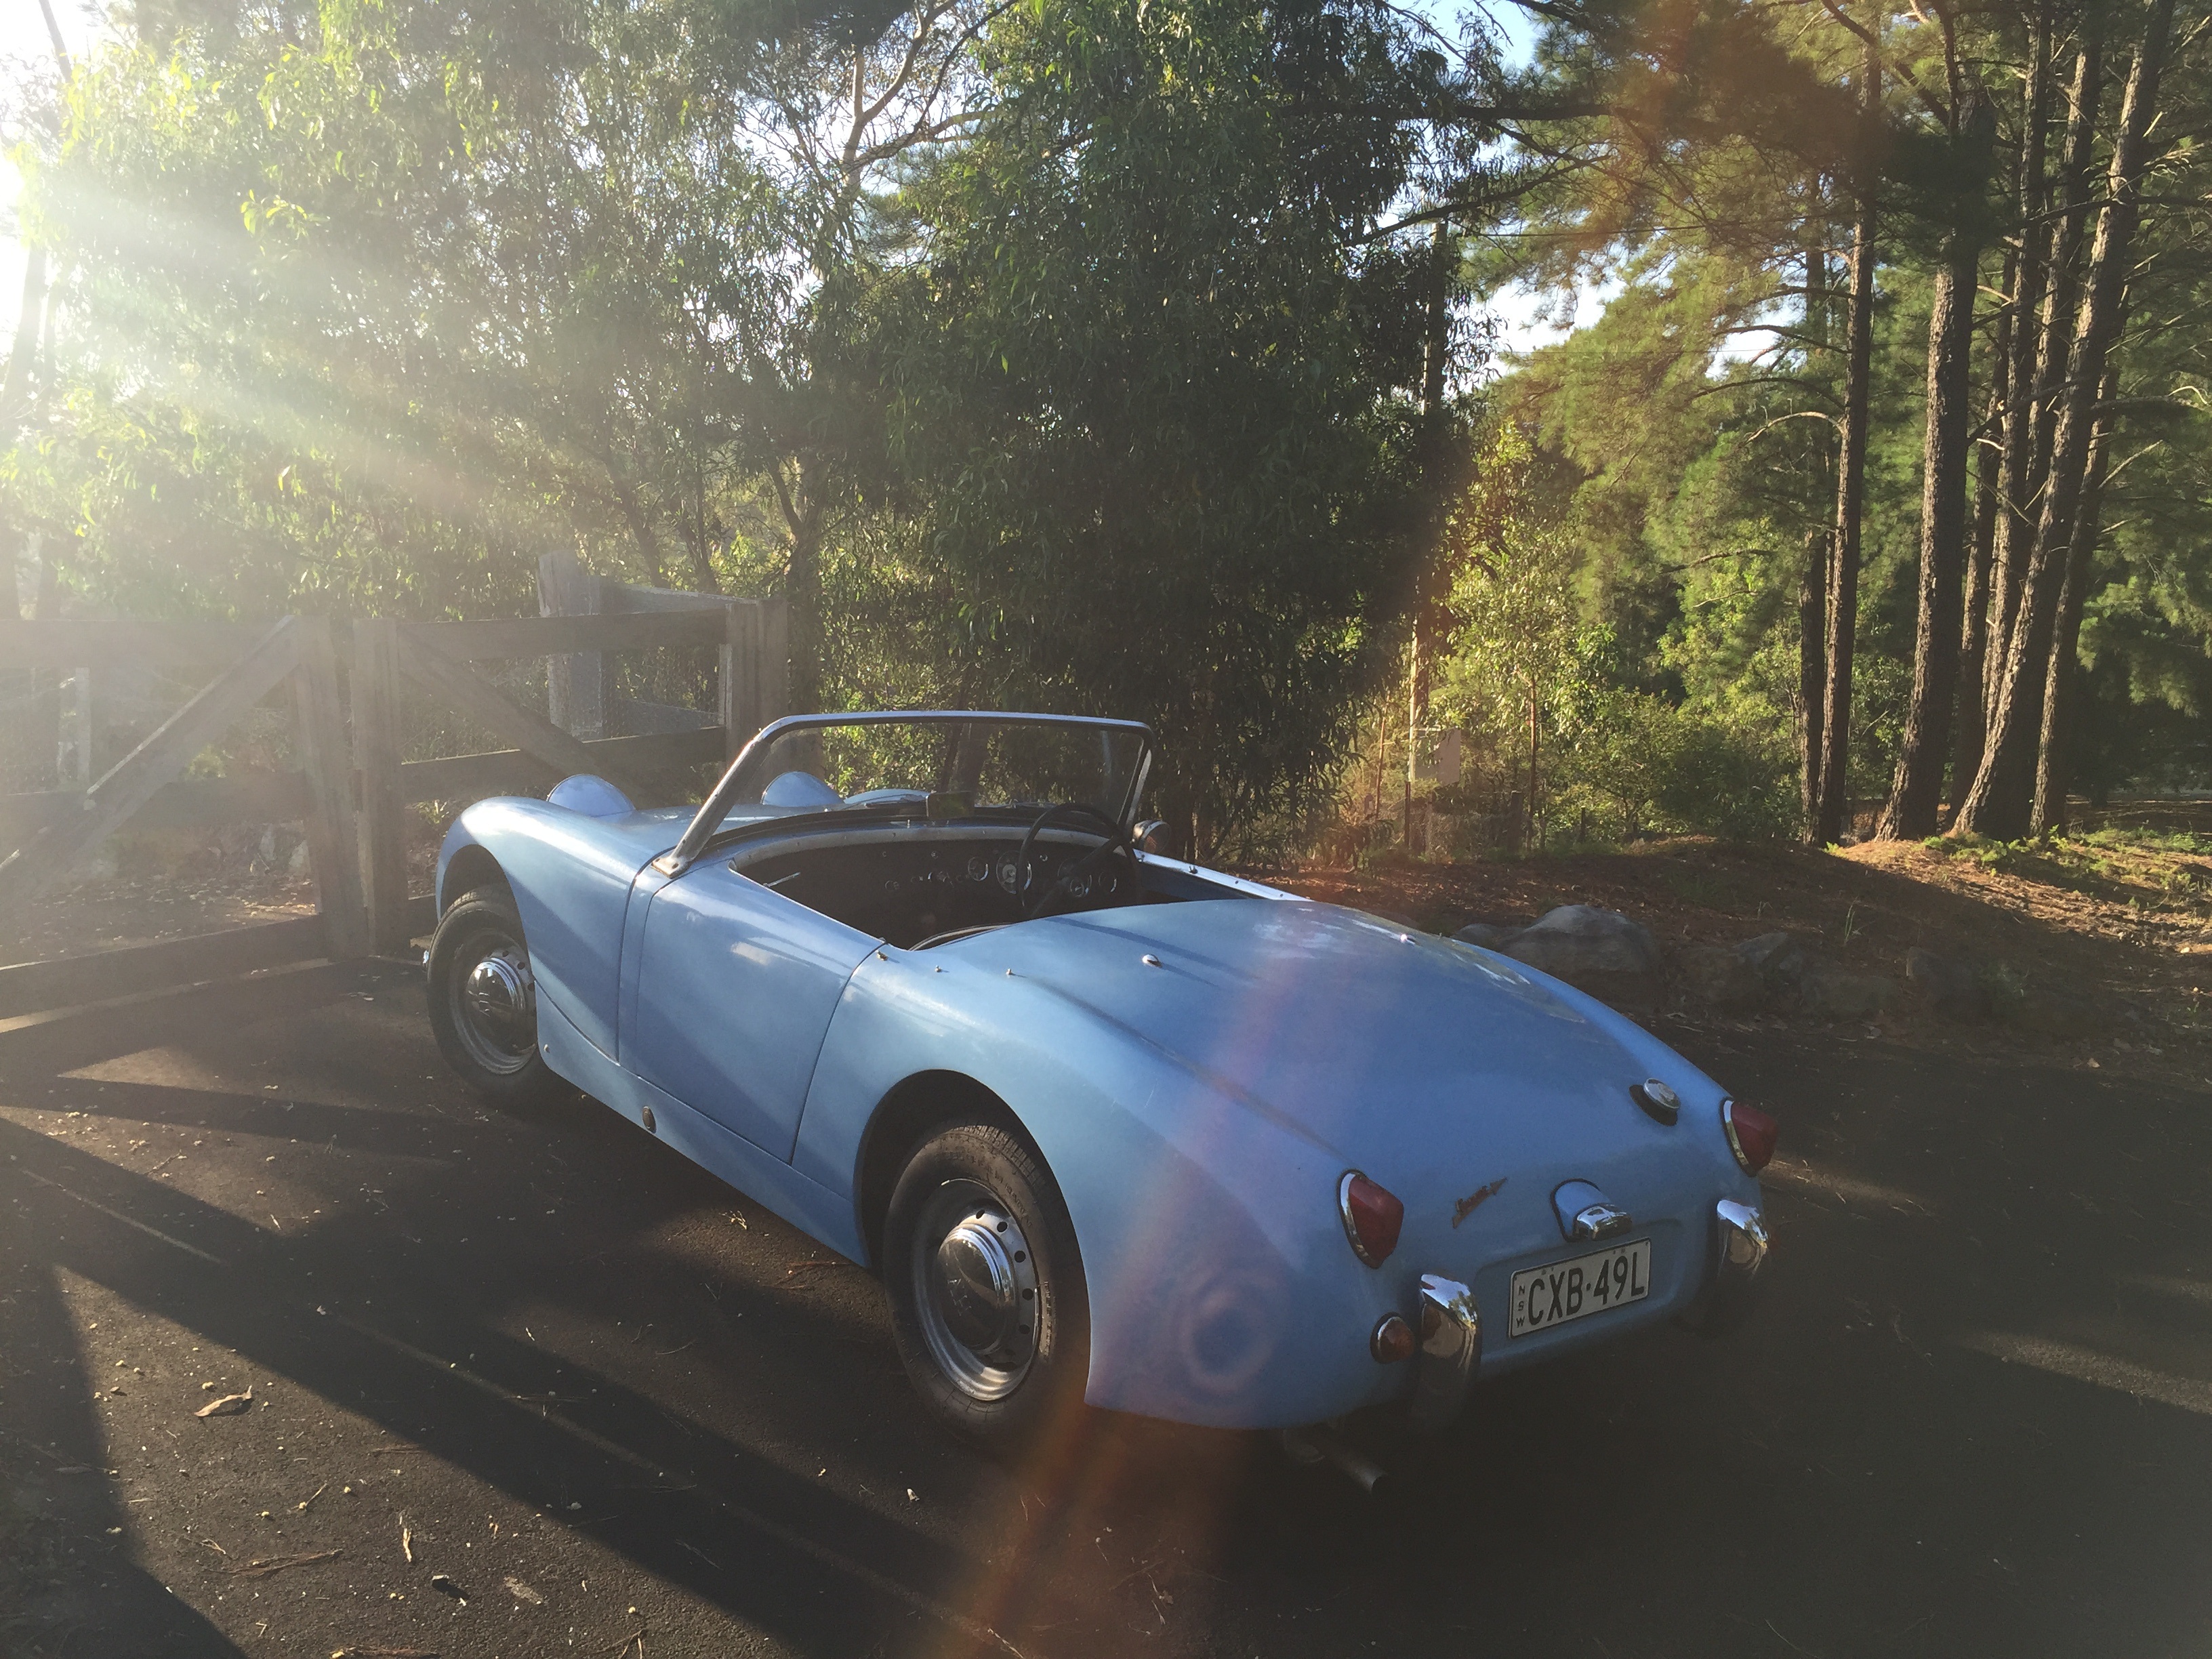
car, vehicle, classic car, sports car, vintage car, convertible, antique car, land vehicle, ac cobra, automobile make, tvr, austin healey sprite